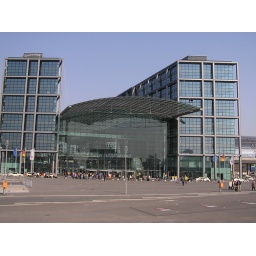
Passing by a train station during a bus tour of Berlin. 3/29/07